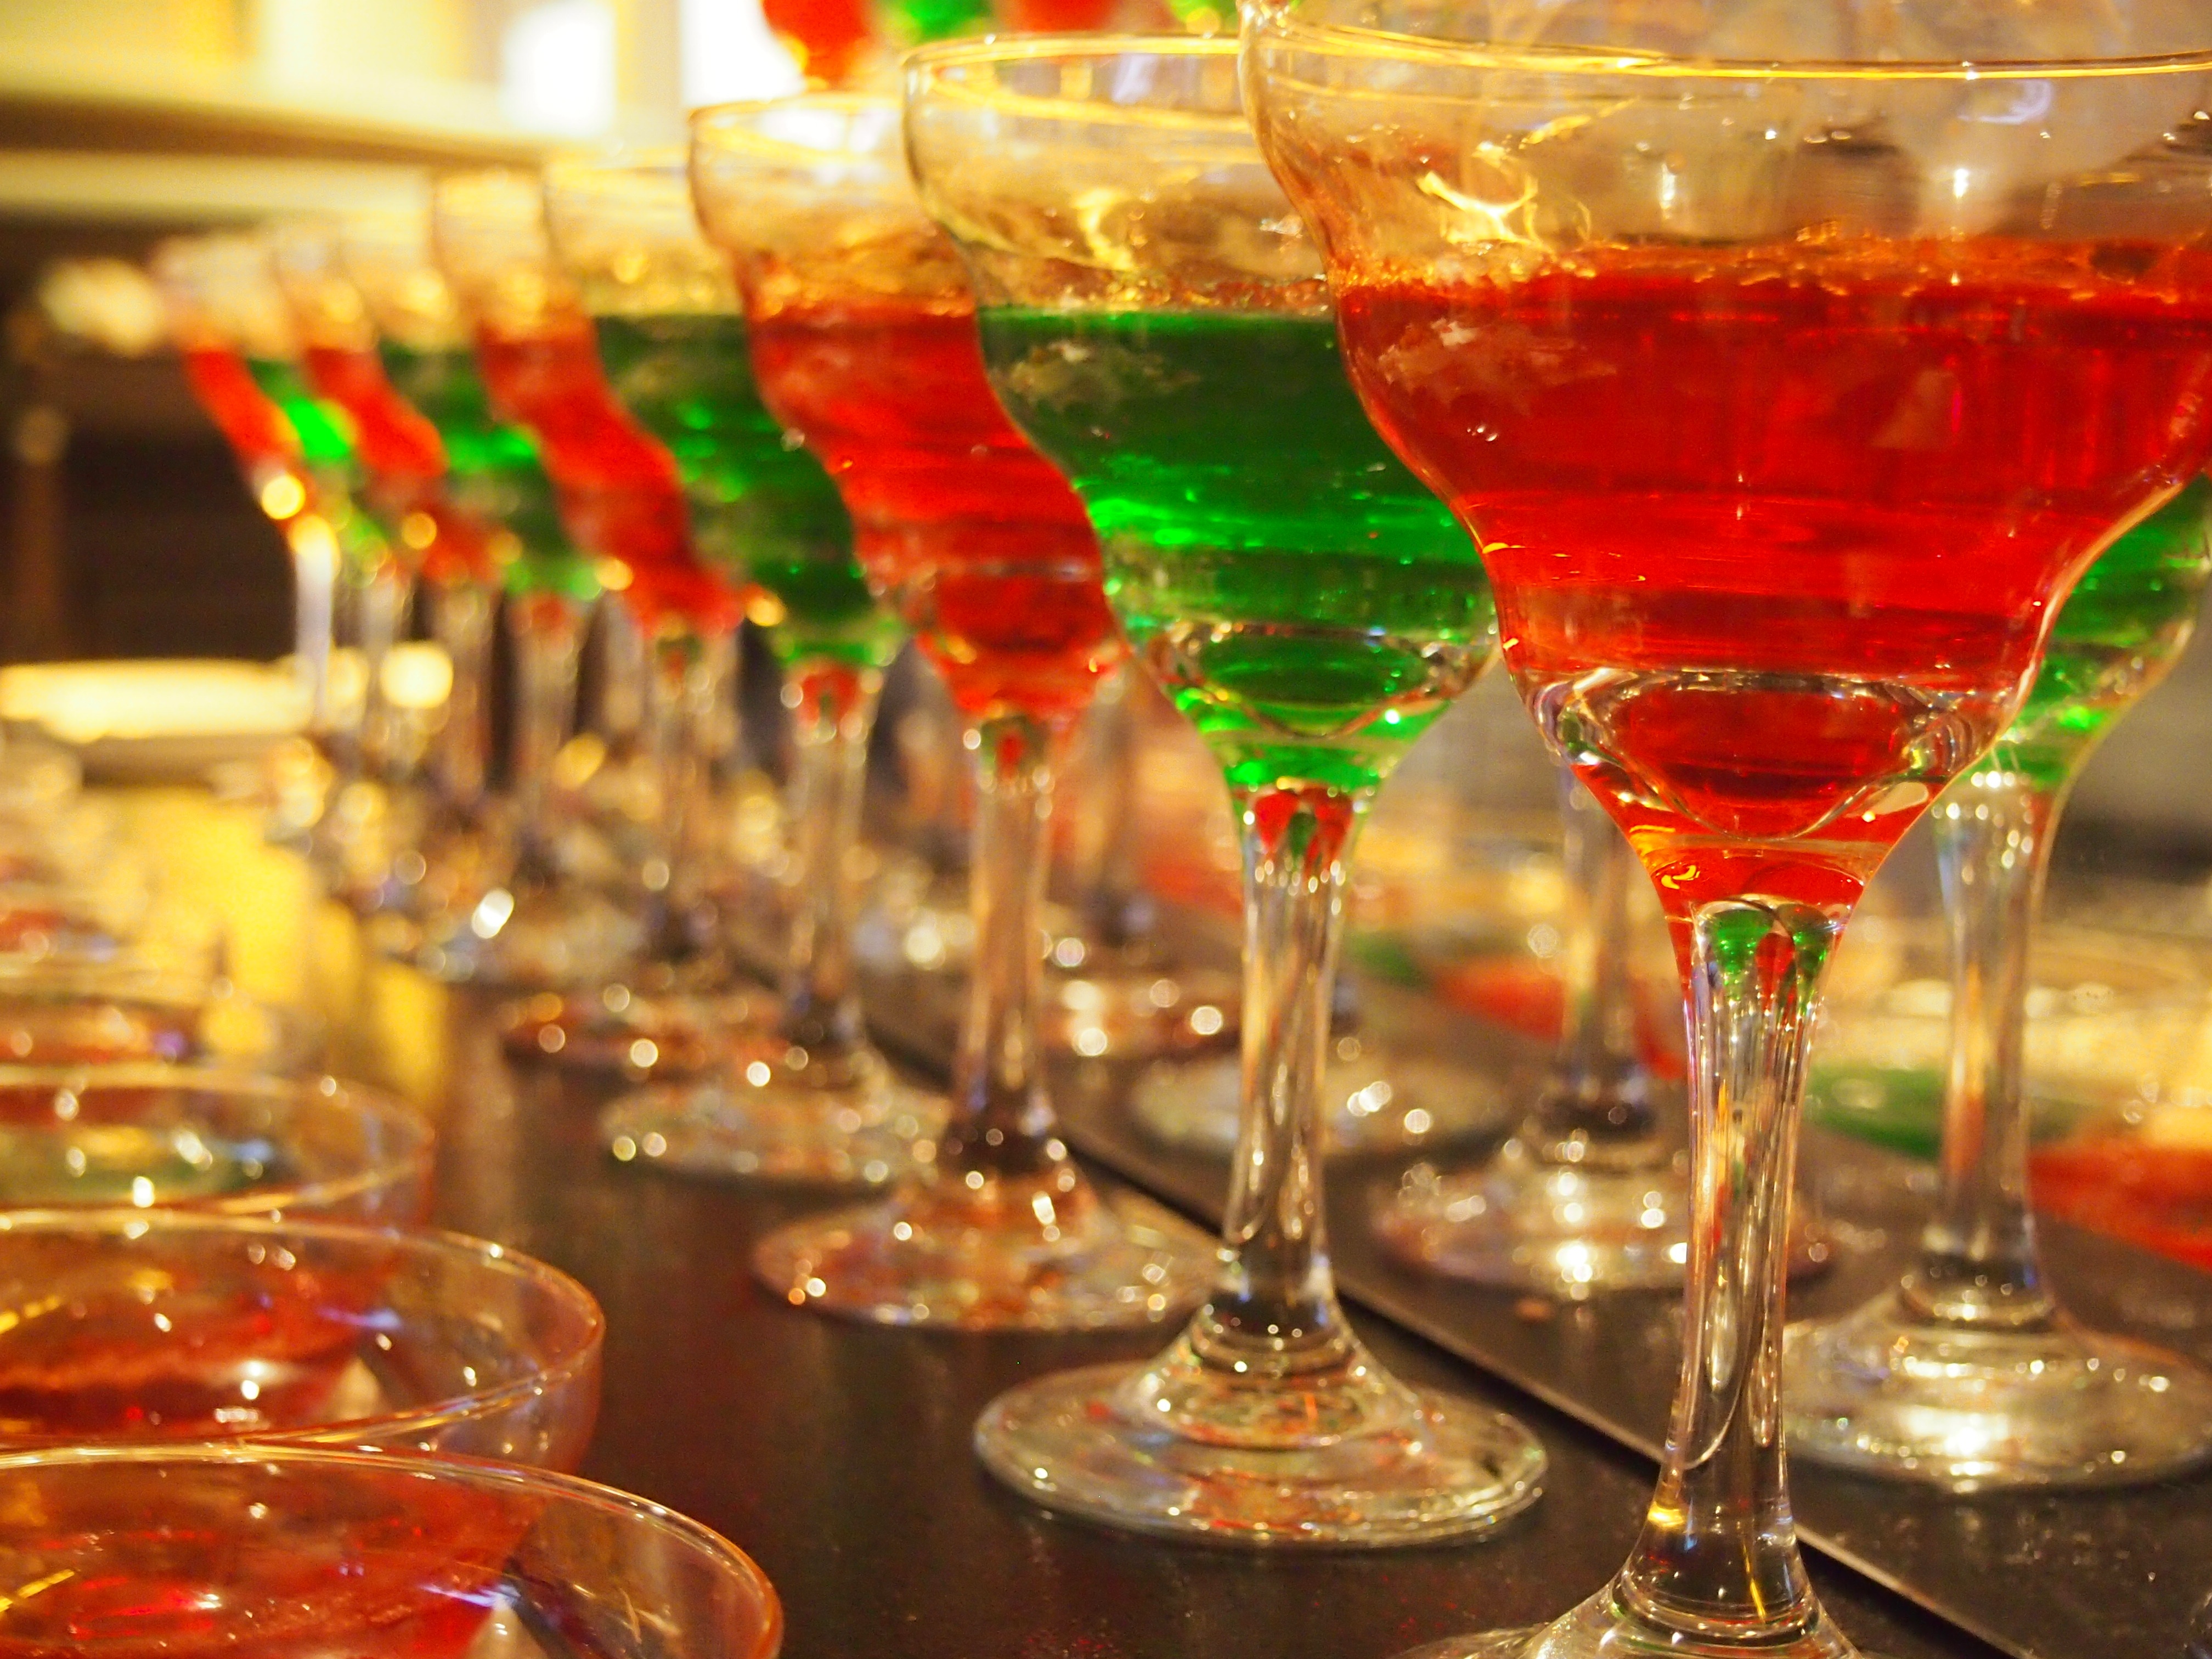
wine, glass, restaurant, meal, green, red, drink, alcohol, cocktail, glasses, alcoholic beverage, spritz